Yella Hertzka

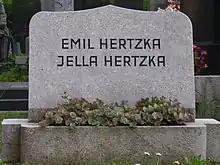
Emil and Yella's grave marker

In 1920, the alumni of the Higher Horticultural School for Women founded the networking organization (Association of Grinzing Women Gardeners) to help each other secure employment, share professional and training information, and promote women gardeners. From 1926, the alumni association was open to woman gardeners throughout Austria, regardless of where they had trained. Although Hertzka was not a Zionist, many of her students were young women preparing to move and work in Palestine. Among them were Irene (née Pick) Aloni, Grete Blumenkranz, Elisabeth Boyko, Hanka Huppert-Kurz, Grete Salzer, Michal Selzer (formerly known as Felicia Sonnenschein), Gerti (née Brechner) Stern, and Lily Venezianer. Beginning in the early 1930s, Hertzka opened her home to refugees fleeing pogroms in other parts of Europe. As a member of the organization (Jewish Community of Vienna), when Germany annexed Austria, she organized training courses at her school for Jews wishing to emigrate and provided secret refuge while they made arrangements to escape the country. Activist friends, such as Balch and Helene Scheu-Riesz, found potential employment positions and were willing to assist her in relocating to the United States. Hilda Clark made a similar proposal to help Hertzka arrange limited residency in Britain, but she chose not to accept these offers of help. Rather than face the risk that her school would be Aryanized, she gave the facility to her friend, composer Maria Hofer in 1937. She was forced to leave her home in Kaasgraben in early 1938.